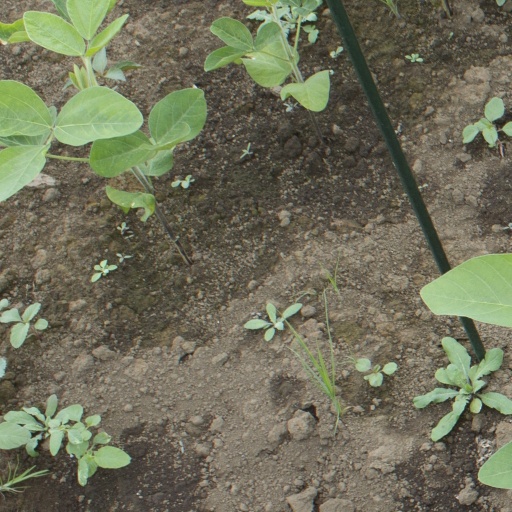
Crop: soybean